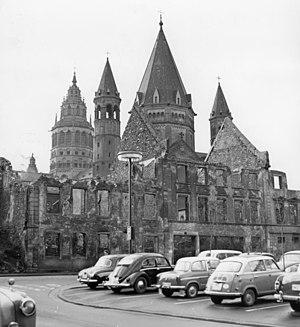
Cathedral Saint Martin à Mayence, apres le bombardement stratégique de Mayence de 27 février 1945.
Mayence a été la cible de divers bombardements aériens, surtout entre 1941 et 1945, au cours de la seconde Guerre mondiale. Les raids de la Royal Air Force et des US Army Air Forces ont provoqué de nombreuses pertes humaines et des destructions importantes.
La Seconde Guerre mondiale fut marquée par d'importants bombardements stratégiques impliquant toutes les nations belligérantes. Ces bombardements ont concerné des cibles militaires mais aussi civiles. Ils commencèrent dès les premières heures du conflit en septembre 1939 avec le bombardement aérien aveugle par la Luftwaffe allemande de la plupart des villes polonaises, ainsi que la capitale, Varsovie. Les bombardements ont continué à croître tout au long du conflit. L'industrie deviendra une cible particulièrement importante. Le bombardement a également été utilisé comme arme psychologique pour tenter de briser la volonté de l'ennemi à combattre. Ceci caractérise le Blitzkrieg de l'Allemagne dans ses offensives contre la Pologne, la France et le Royaume-Uni puis par la campagne de bombardement stratégique des Alliés contre le Reich. La sophistication technologique, les innovations tactiques, et l'accroissement de la taille des bombardements aériens alliés occidentaux culmineront avec les bombardements atomiques de Hiroshima et Nagasaki en août 1945 marquant la fin de la guerre.